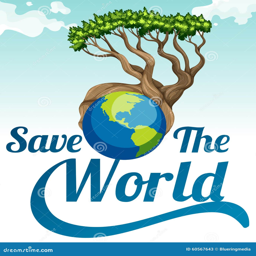
save the world poster with earth and tree